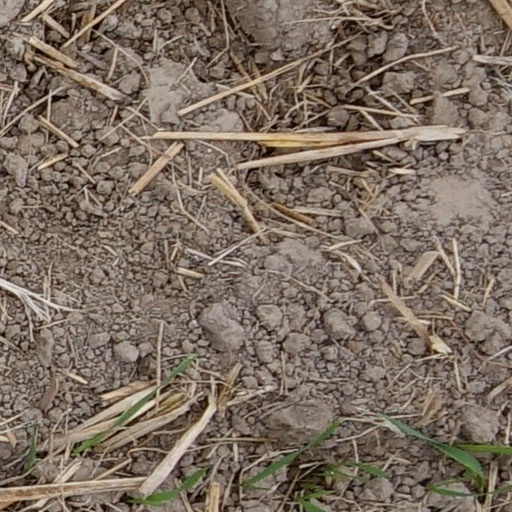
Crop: wheat